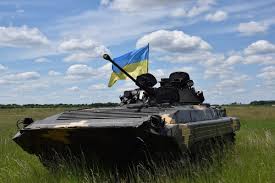
Label: BMP-2